Susanna of Bavaria

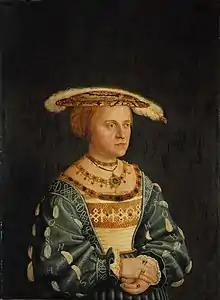
Portrait by Barthel Beham

Susanna of Bavaria (2 April 1502 – 23 April 1543) was a German princess. Born in Munich, she was the daughter of Albert IV, Duke of Bavaria, and Kunigunde of Austria, herself the daughter of Holy Roman Emperor Frederick III and Eleanor of Portugal. Her paternal grandparents were Albert III, Duke of Bavaria, and Anna of Brunswick-Grubenhagen-Einbeck.